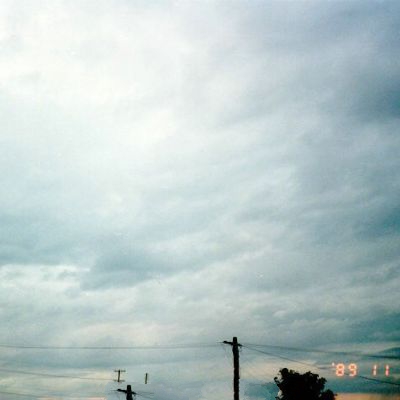
Cloud type: Nimbostratus (Ns)